Nick Langworthy

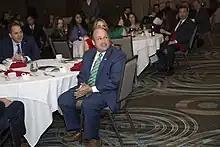
Langworthy in 2021

In 2018, Langworthy began campaigning for the chairship of the New York State Republican Committee against incumbent state chairman Ed Cox. On May 20, 2019, after Monroe County Republican Chair Bill Reilich announced his support for Langworthy, Cox announced that he was withdrawing his candidacy for a new term as chair; the "Democrat and Chronicle" reported that Langworthy was "poised to become" the next chair of the Republican Committee. On July 1, 2019, Langworthy was named chair of the New York State Republican Committee. He is the youngest state chair in party history.